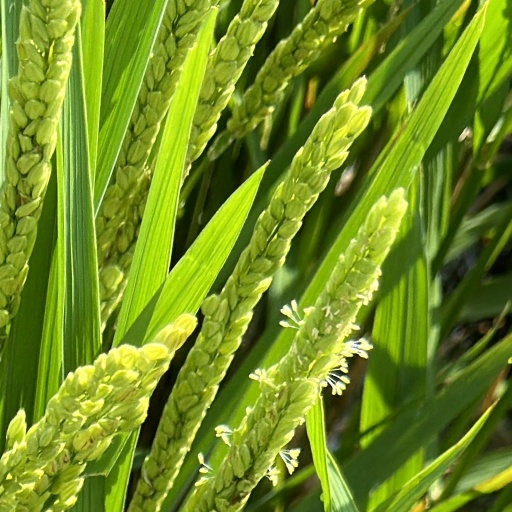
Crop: rice